Playmobil

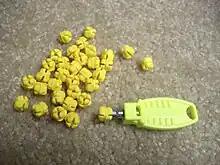
Connector pieces and special tool used in System-X.

Over the years, some proposed sets have included Chinese Railroad Workers and a Grave Digger for the Western theme, as well as a Medieval Torture Room. Prototypes were made. However, these sets were considered insensitive and inappropriate for young children, and were never released. There are however sets including ghosts and a mummy containing a skeleton.